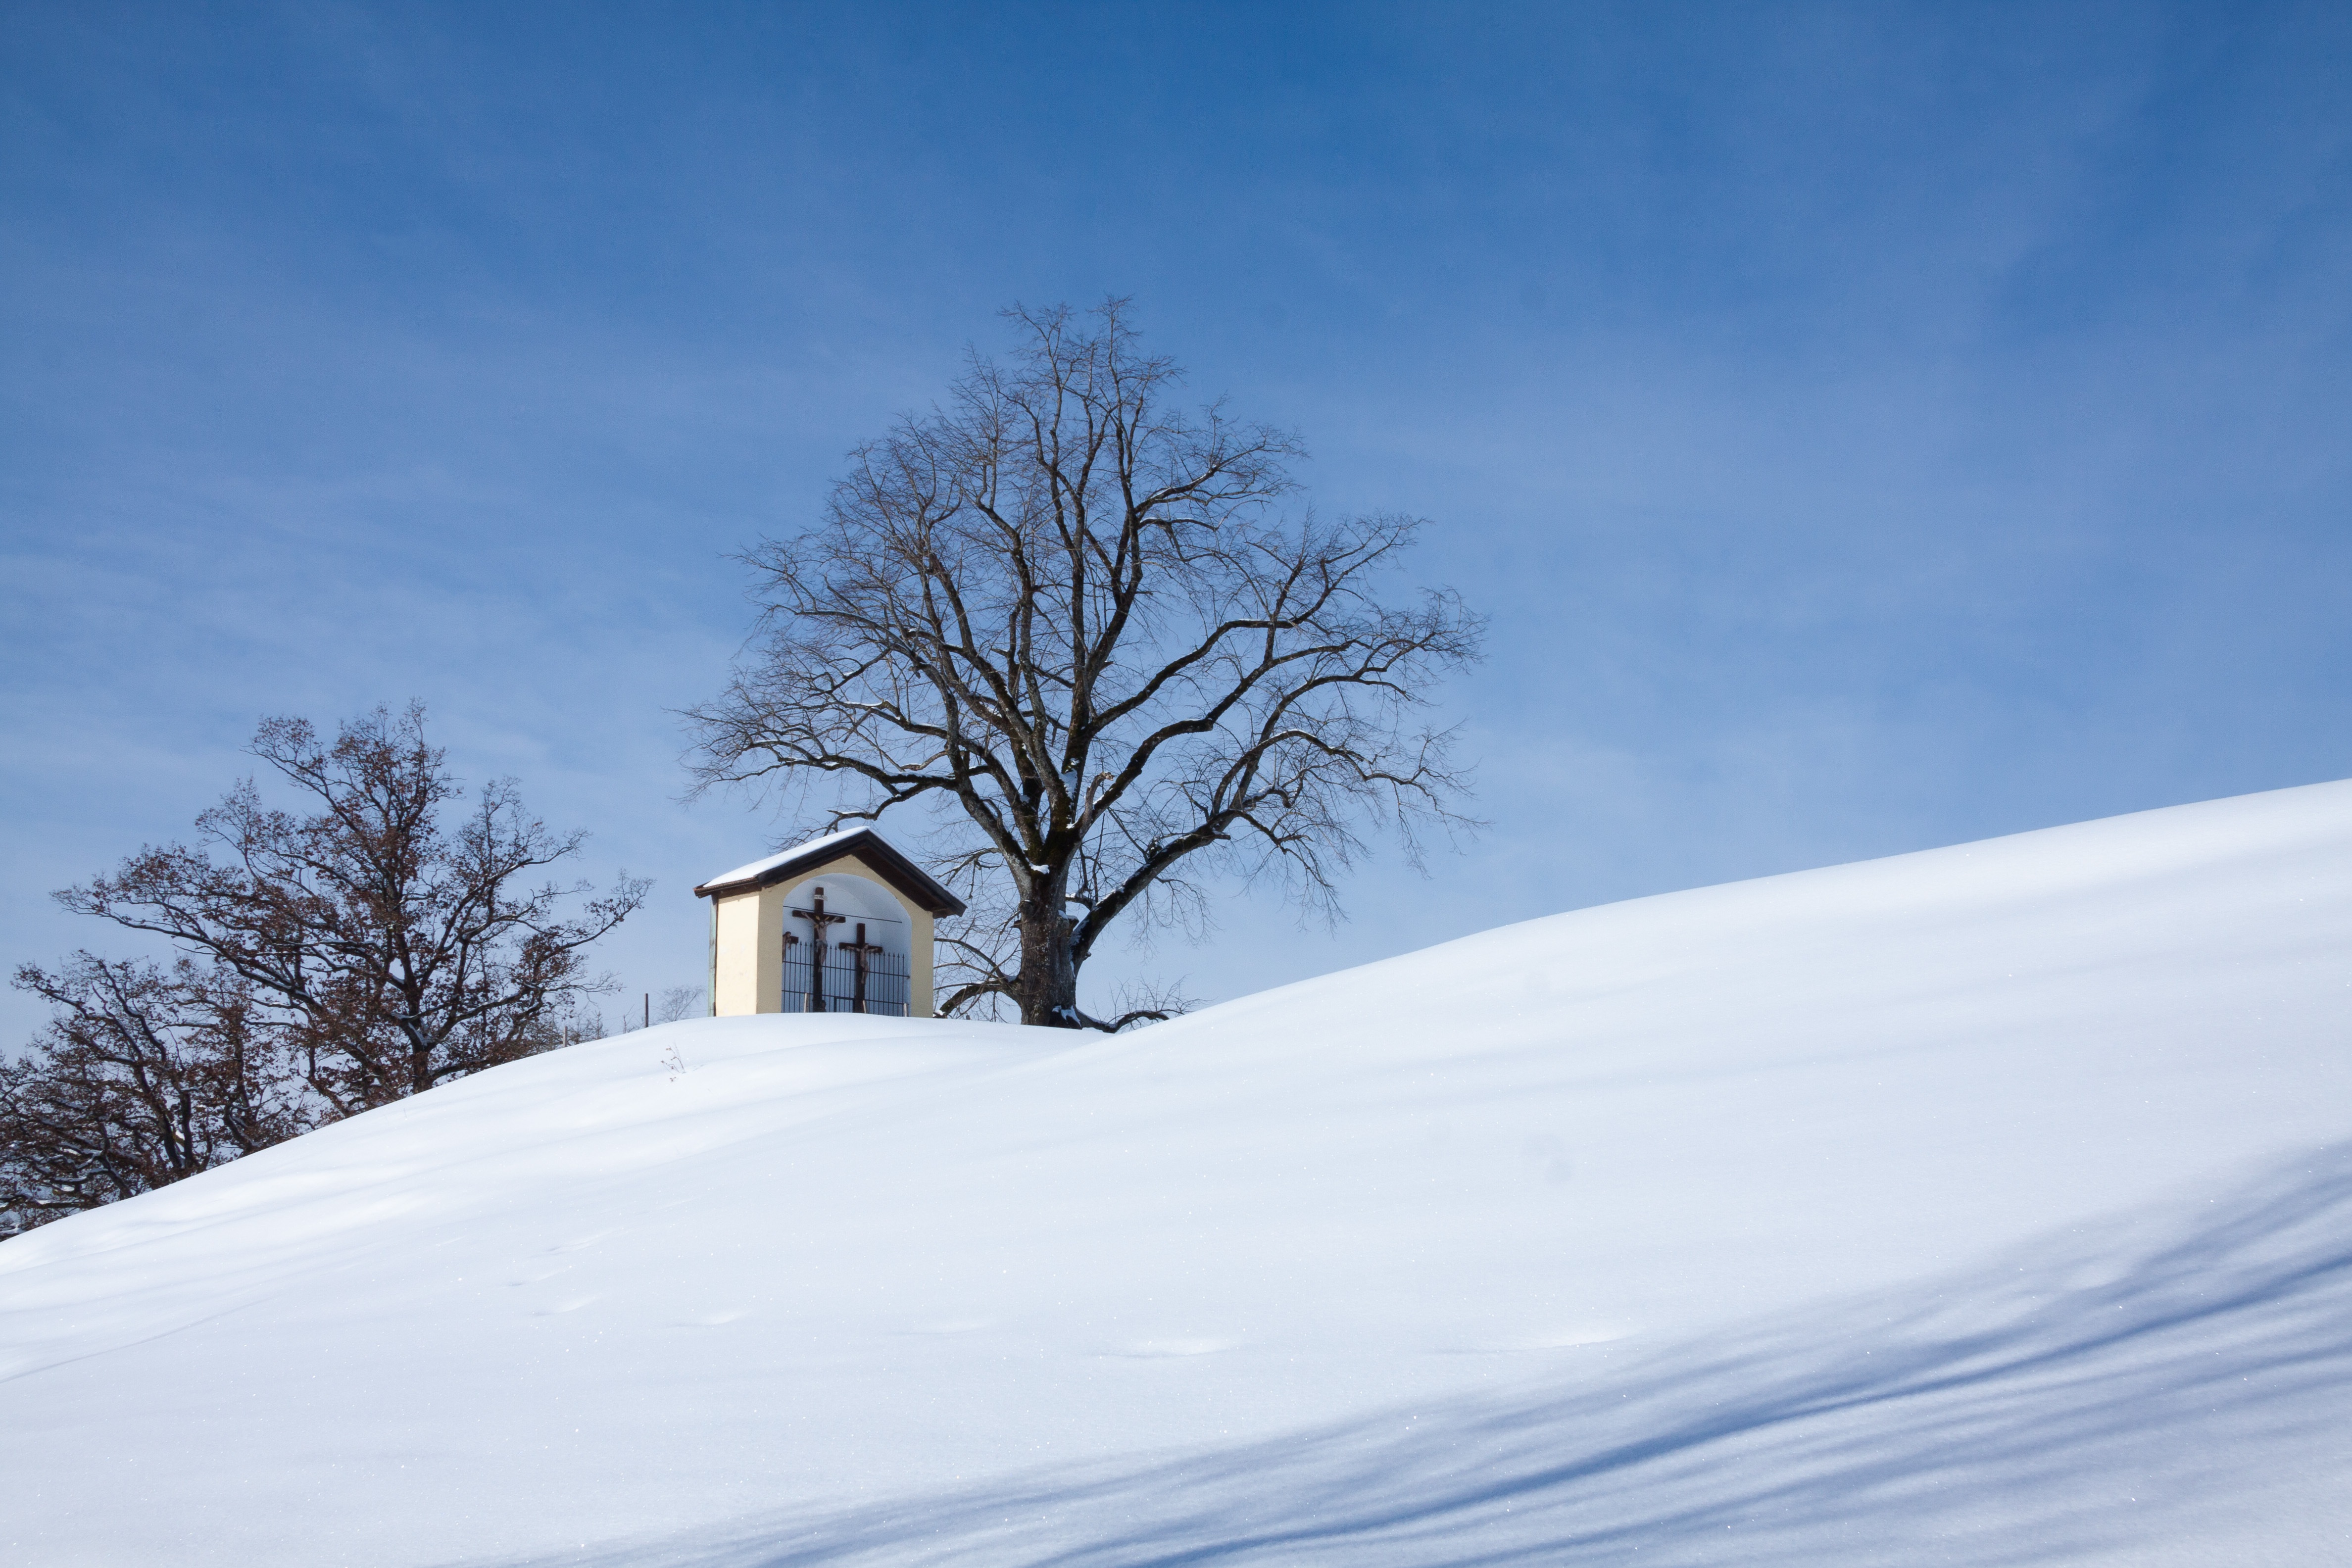
tree, mountain, snow, winter, cloud, sky, white, weather, blue, chapel, season, trees, sunny, faith, christianity, blizzard, wintry, freezing, upper bavaria, crucifixion group